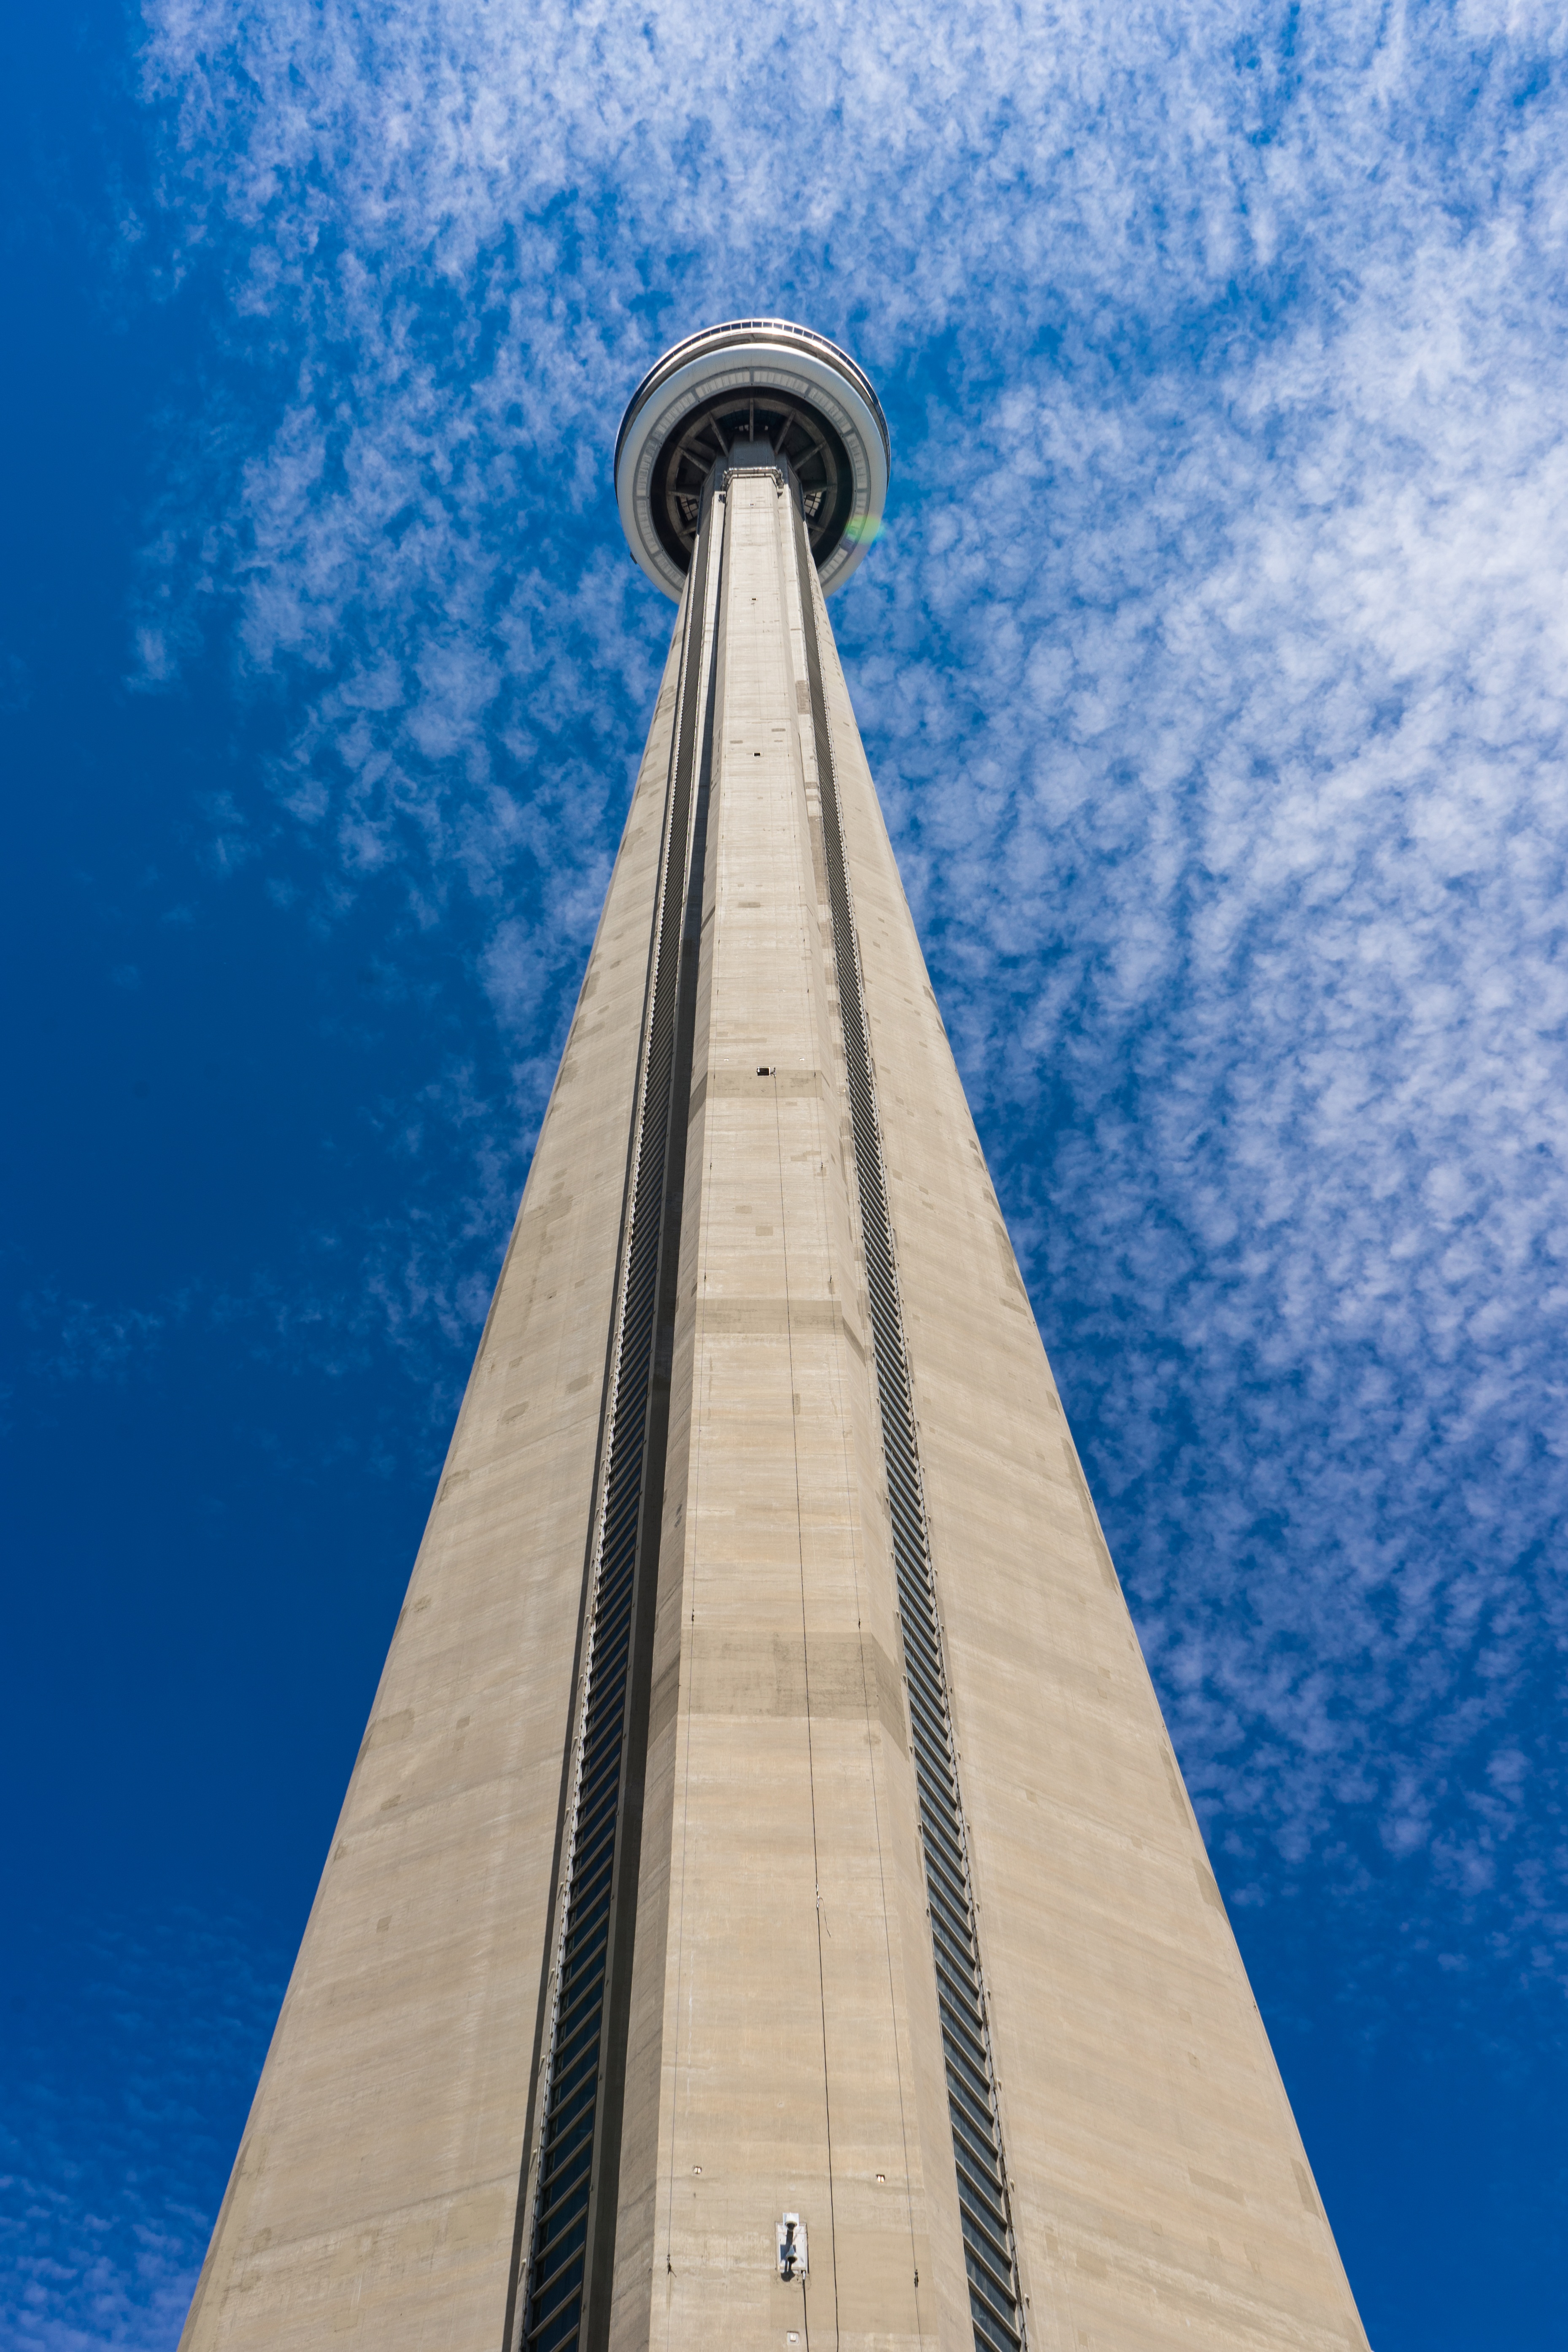
architecture, sky, city, skyscraper, urban, line, reflection, tower, mast, landmark, blue, cn tower, blue sky, looking up, steeple, toronto, shape, iconic, architectural